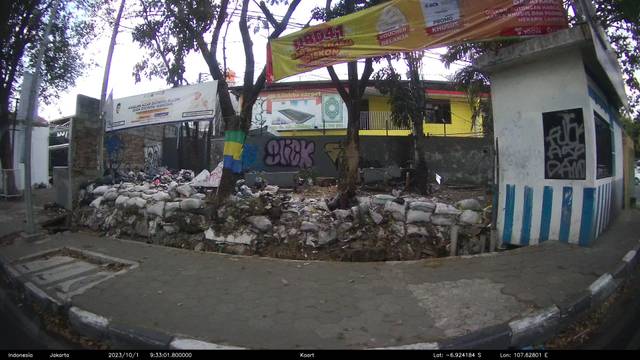
Region: Indonesia
Coordinates: -6.924, 107.628